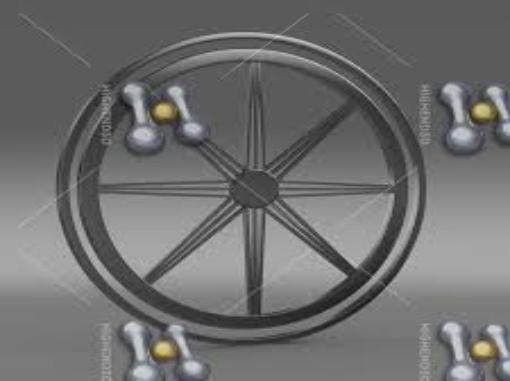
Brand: mitsuoka-2
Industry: Transportation